Batman Returns

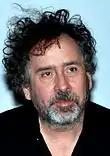
Director Tim Burton (in 2012)

Following the success of "Batman" (1989), which became the fifth-highest-grossing film of its time, a sequel was considered inevitable. Warner Bros. Pictures was confident in its potential, with discussions about a follow-up beginning by late 1989 and plans to start filming in May of the next year. The studio wanted Robin Williams and Danny DeVito to play the rogues Riddler and Penguin, respectively, and had also invested $2million in acquiring the Gotham City sets at Pinewood Studios in England, intending to use them for at least two more sequels. These sets were kept under 24-hour surveillance as it was more cost-effective to maintain them than to build new ones. Despite pressure from Warner Bros. to finalize a script and begin production, director Tim Burton was hesitant about returning for a sequel. He called the idea "dumbfounded," particularly before analyzing the performance of the first film. Burton was generally skeptical of sequels, believing they were only worthwhile if they offered a chance to explore something new and different.